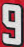
Number: 9